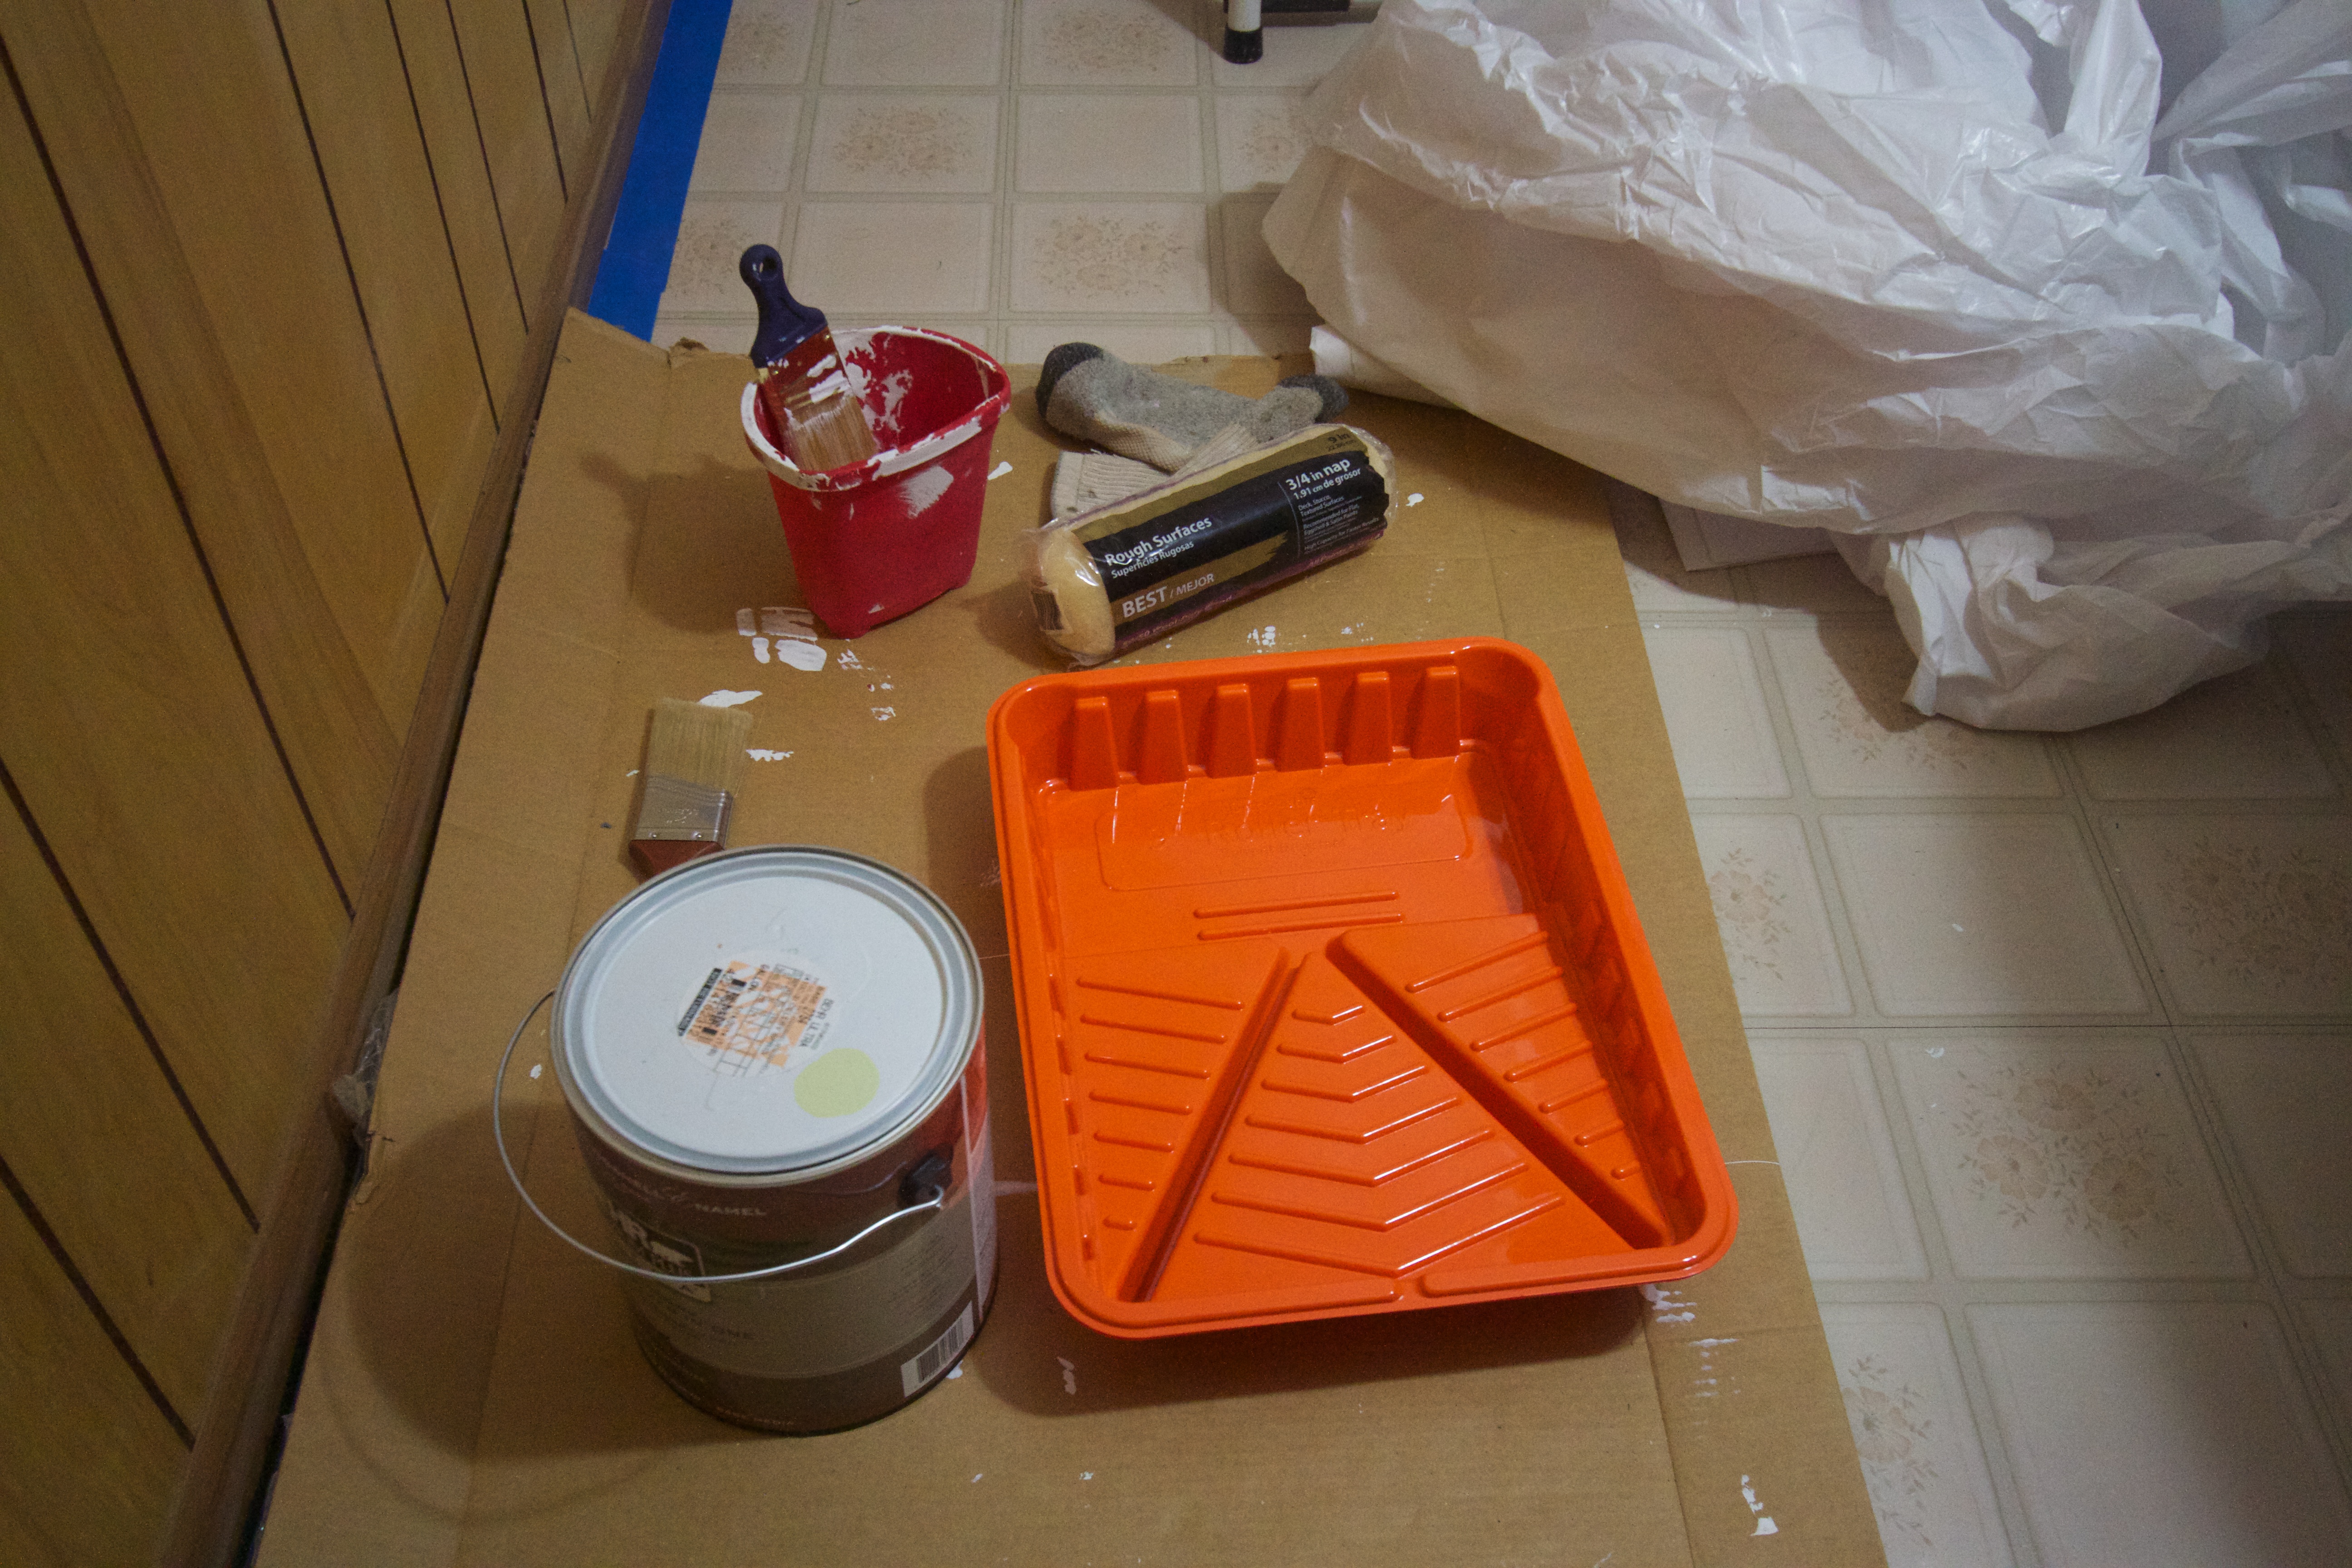
red, room, cool image